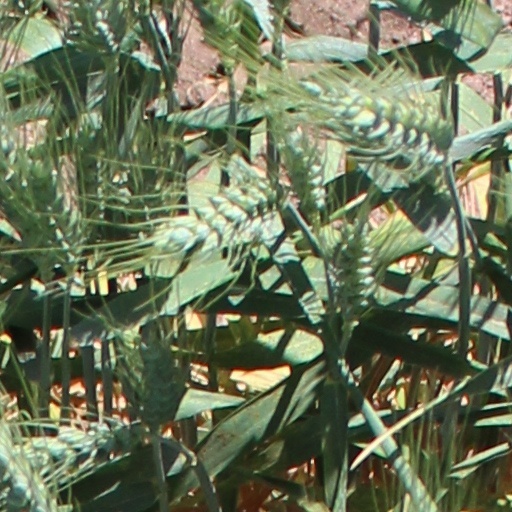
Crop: wheat